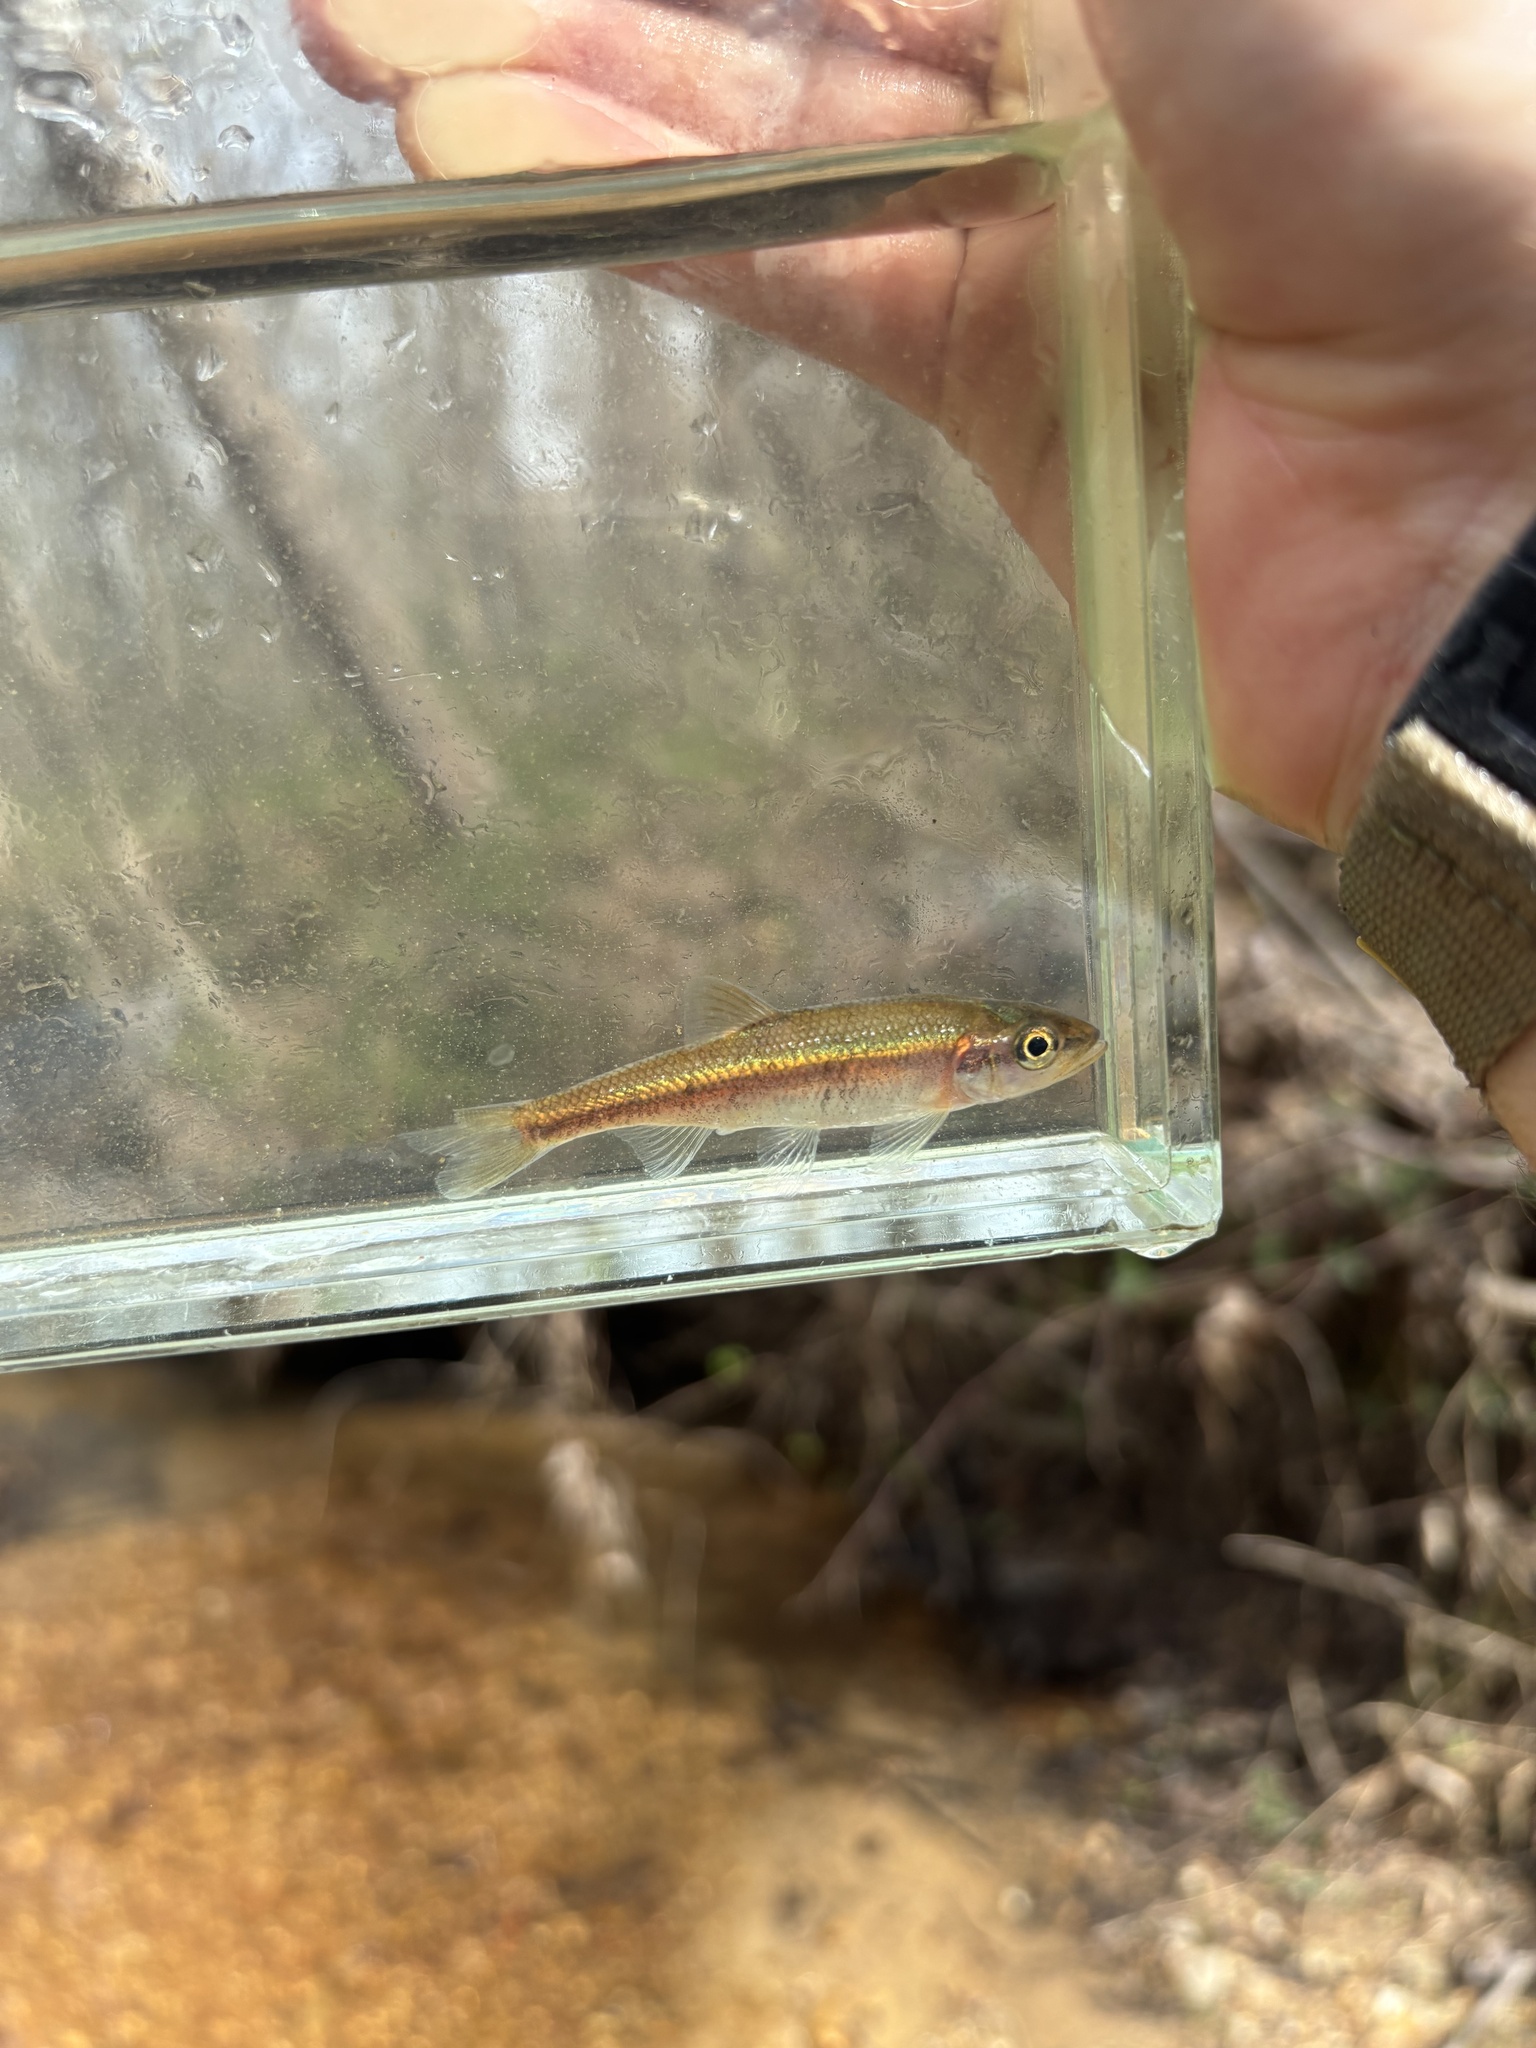
fish (species not among the labelled classes)